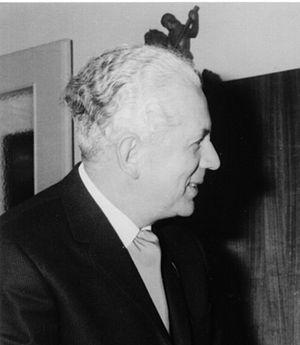
Martin Scherber est un professeur de musique et compositeur allemand, né à Nuremberg le 16 janvier 1907 et mort dans la même ville le 10 janvier 1974.
22 janvier : Salomé, opéra de Richard Strauss fait scandale au Metropolitan Opera de New York.